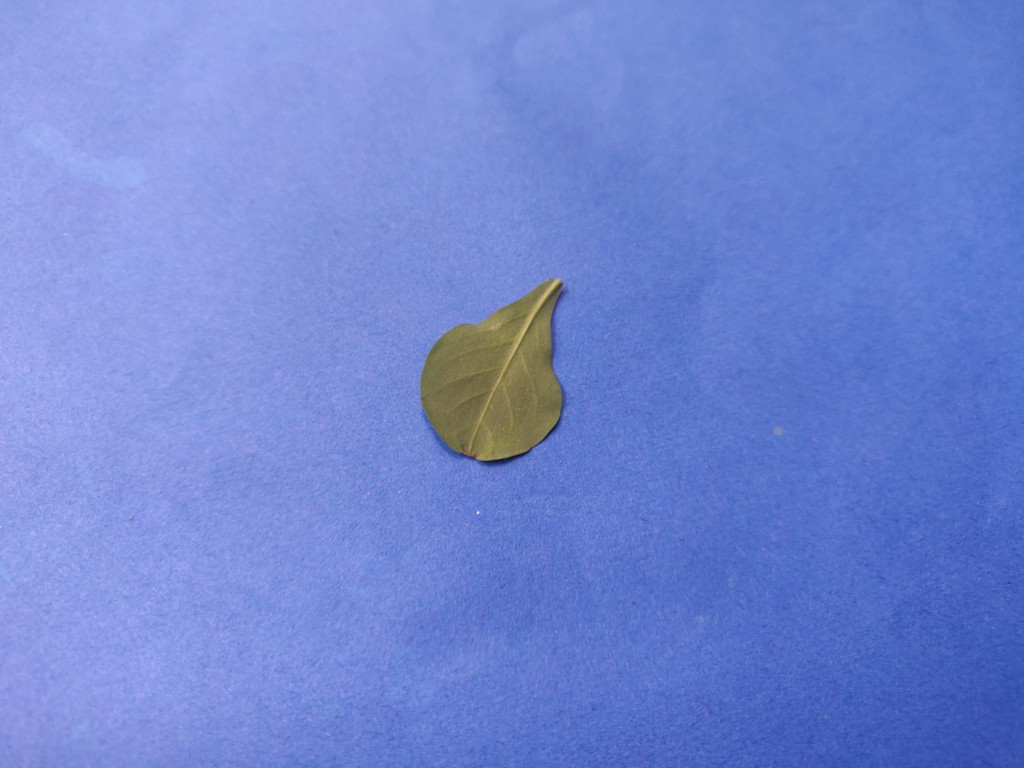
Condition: Healthy
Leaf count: single
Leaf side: back